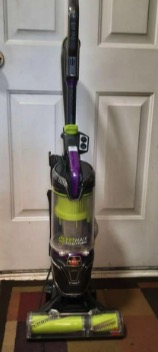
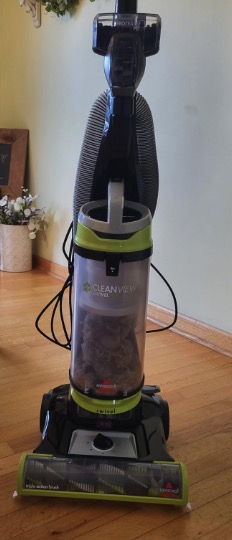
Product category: items_vacuum
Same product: no